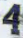
Number: 4